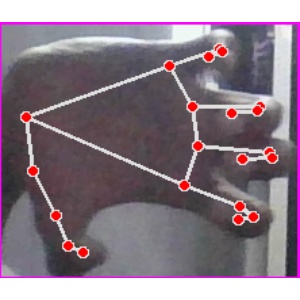
अक्षर: त